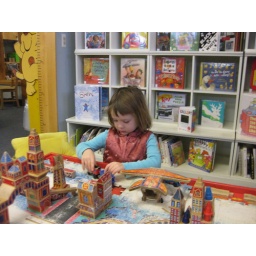
Besides the books in Manasquan, the train table is a big hit!